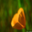
Label: poppy